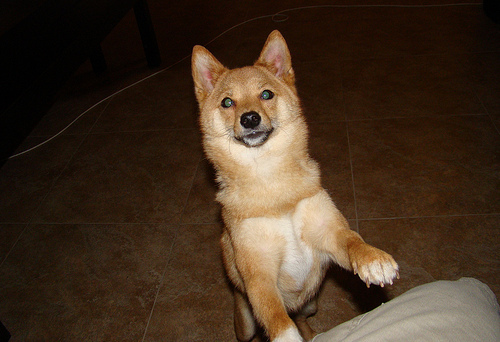
Animal: dog
Breed: shiba inu